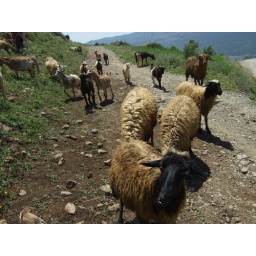
Funny goat in the mountains near Chefchaouen